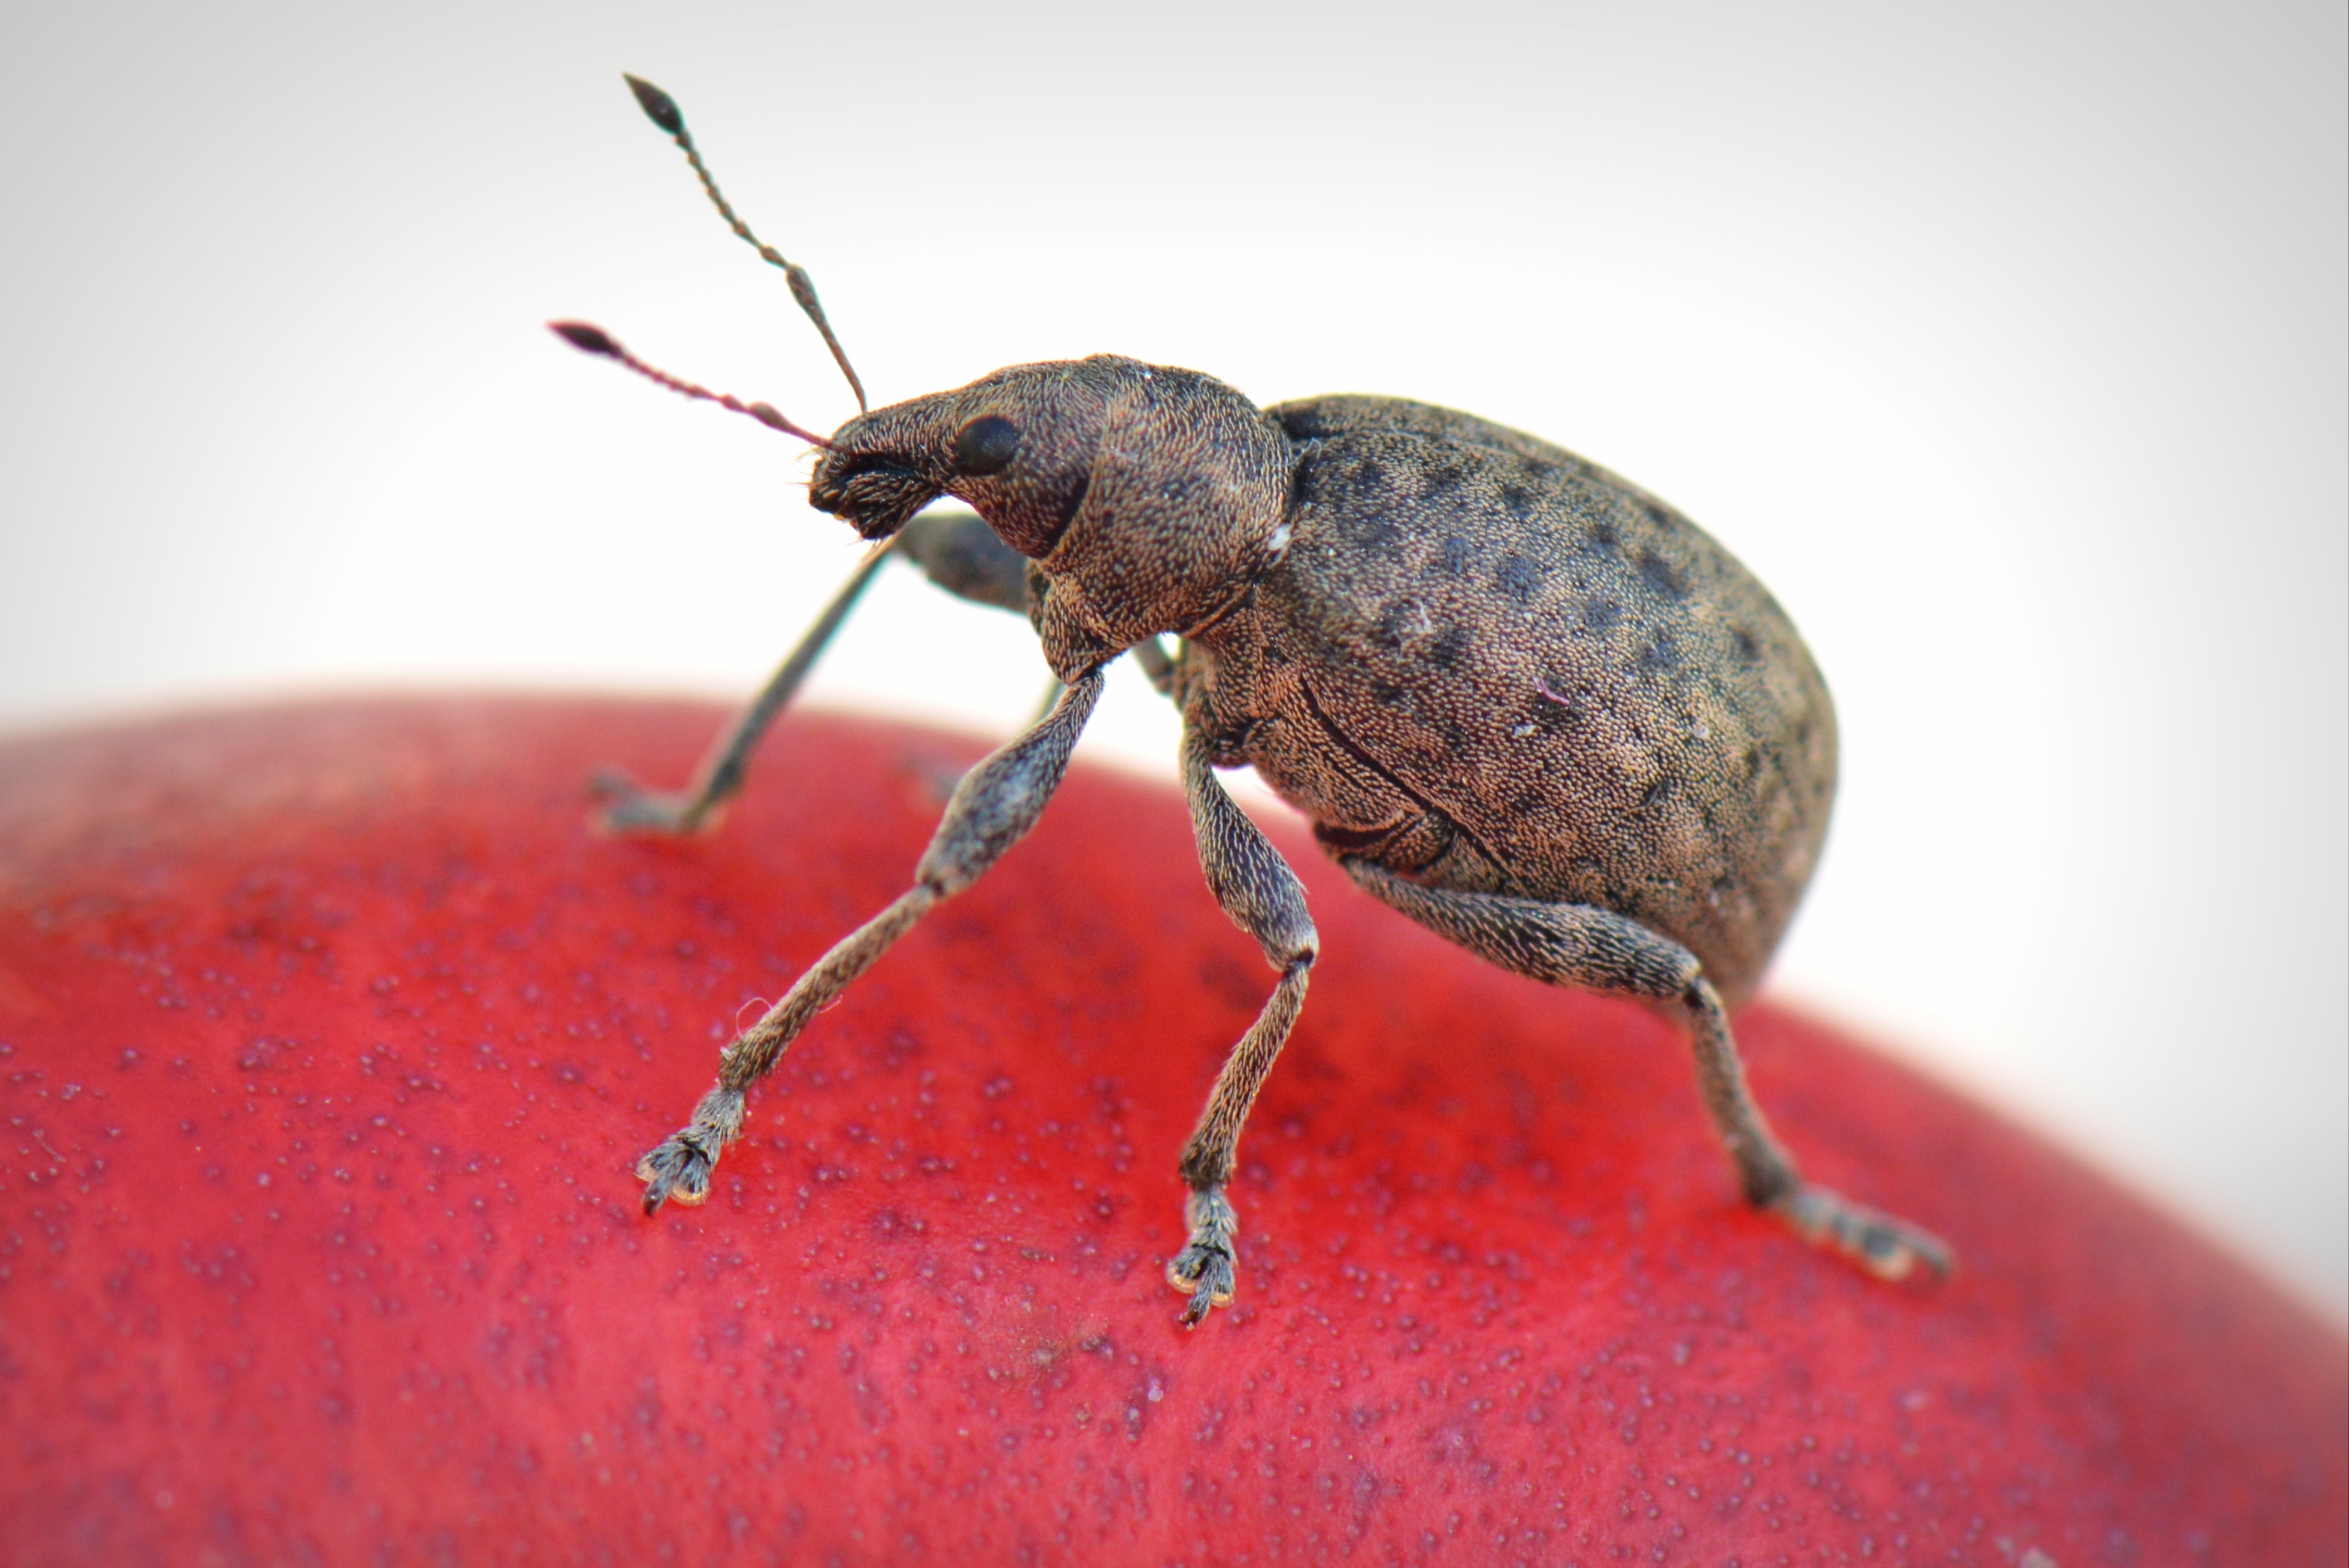
photography, animal, red, insect, bug, fauna, invertebrate, close up, beetle, weevil, macro photography, arthropod, leaf beetle, scarabs